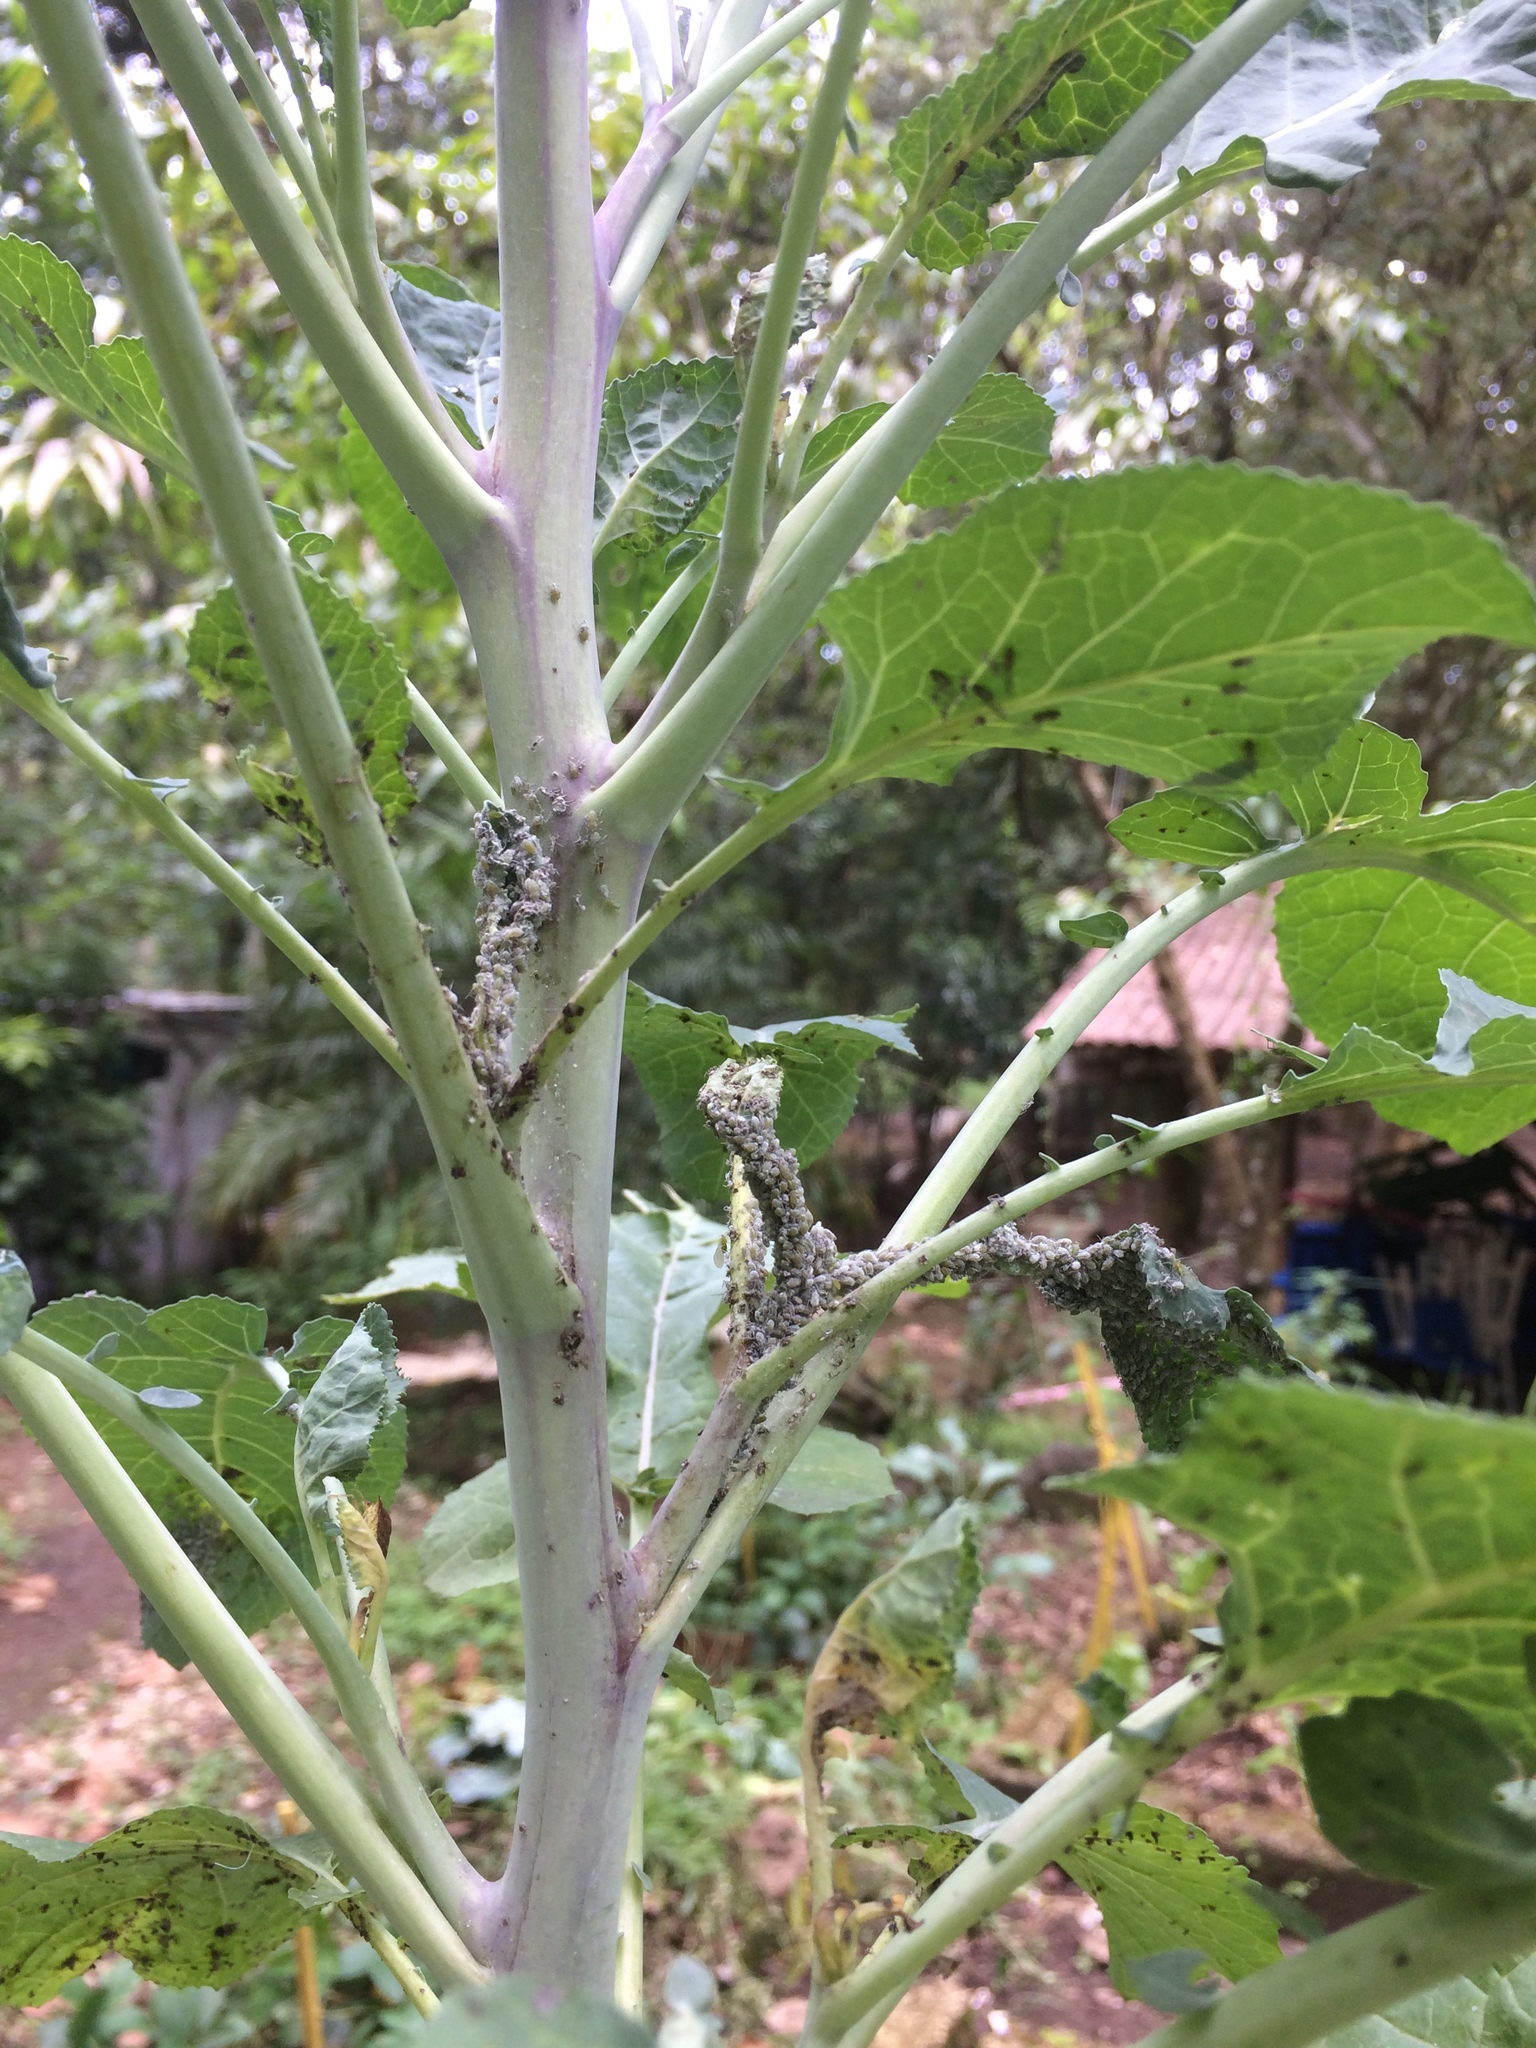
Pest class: cabbage_aphid